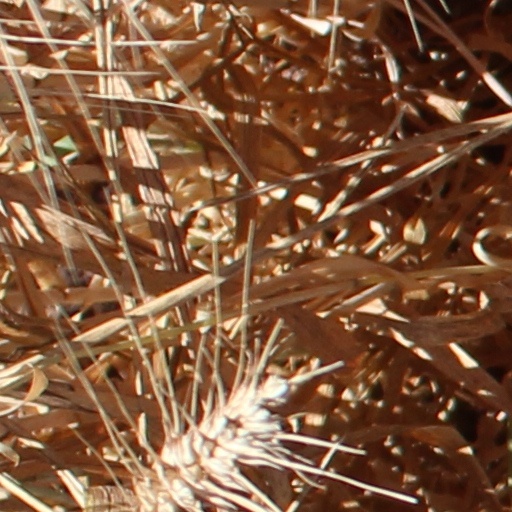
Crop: wheat